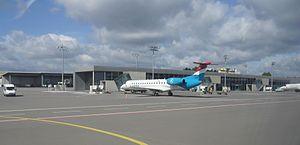
L'aéroport de Luxembourg-Findel, parfois simplement appelé le Findel, est un aéroport du Luxembourg, situé à quelques kilomètres au nord-est de la ville de Luxembourg dans la localité de Findel à Sandweiler, d'où son nom.